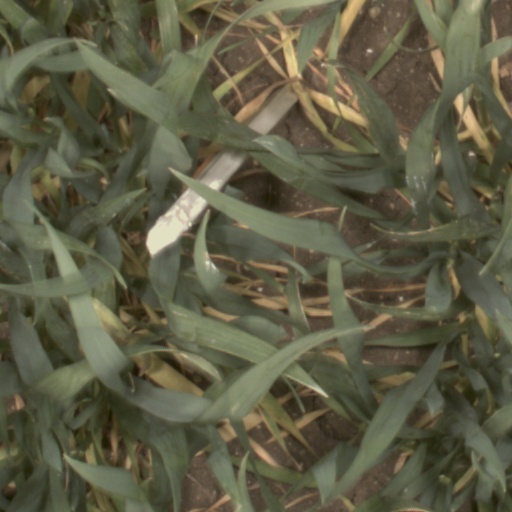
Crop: wheat